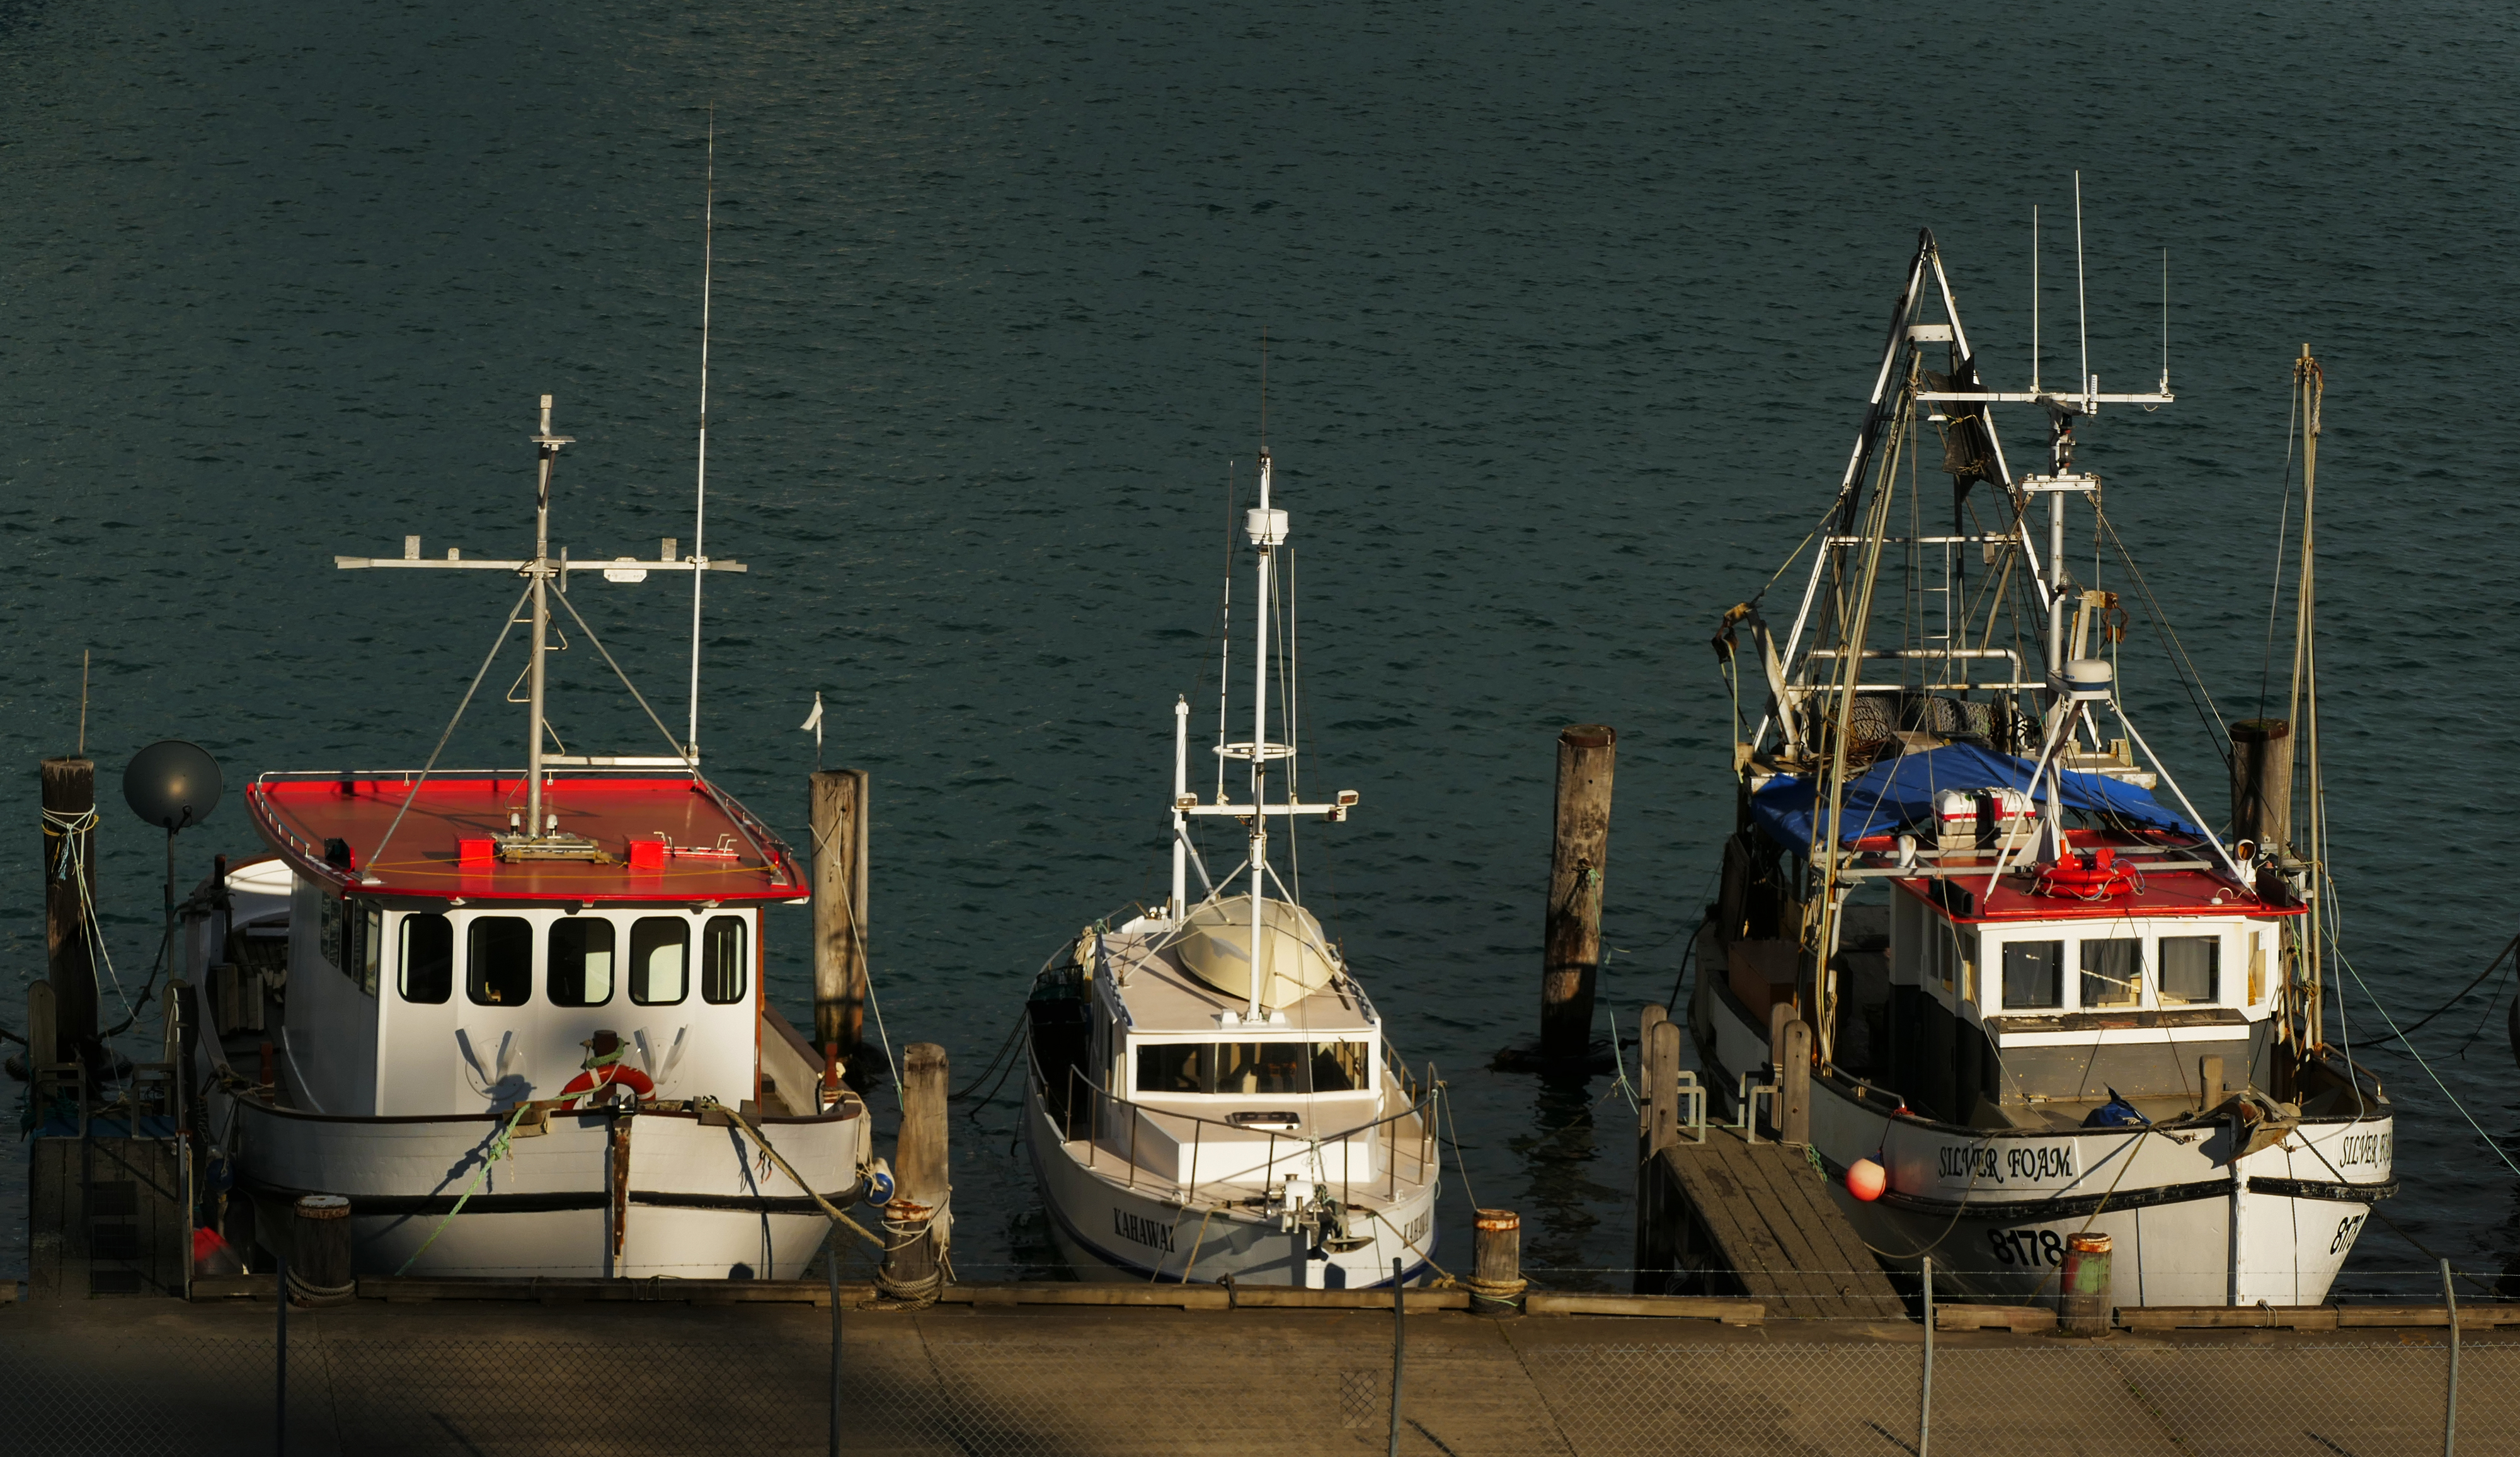
boat, ship, vehicle, fishing, mast, harbor, harbour, port, waterway, ferry, boats, lumixfz1000, tugboat, wharf, trawlers, watercraft, quay, fishing vessel, galleon